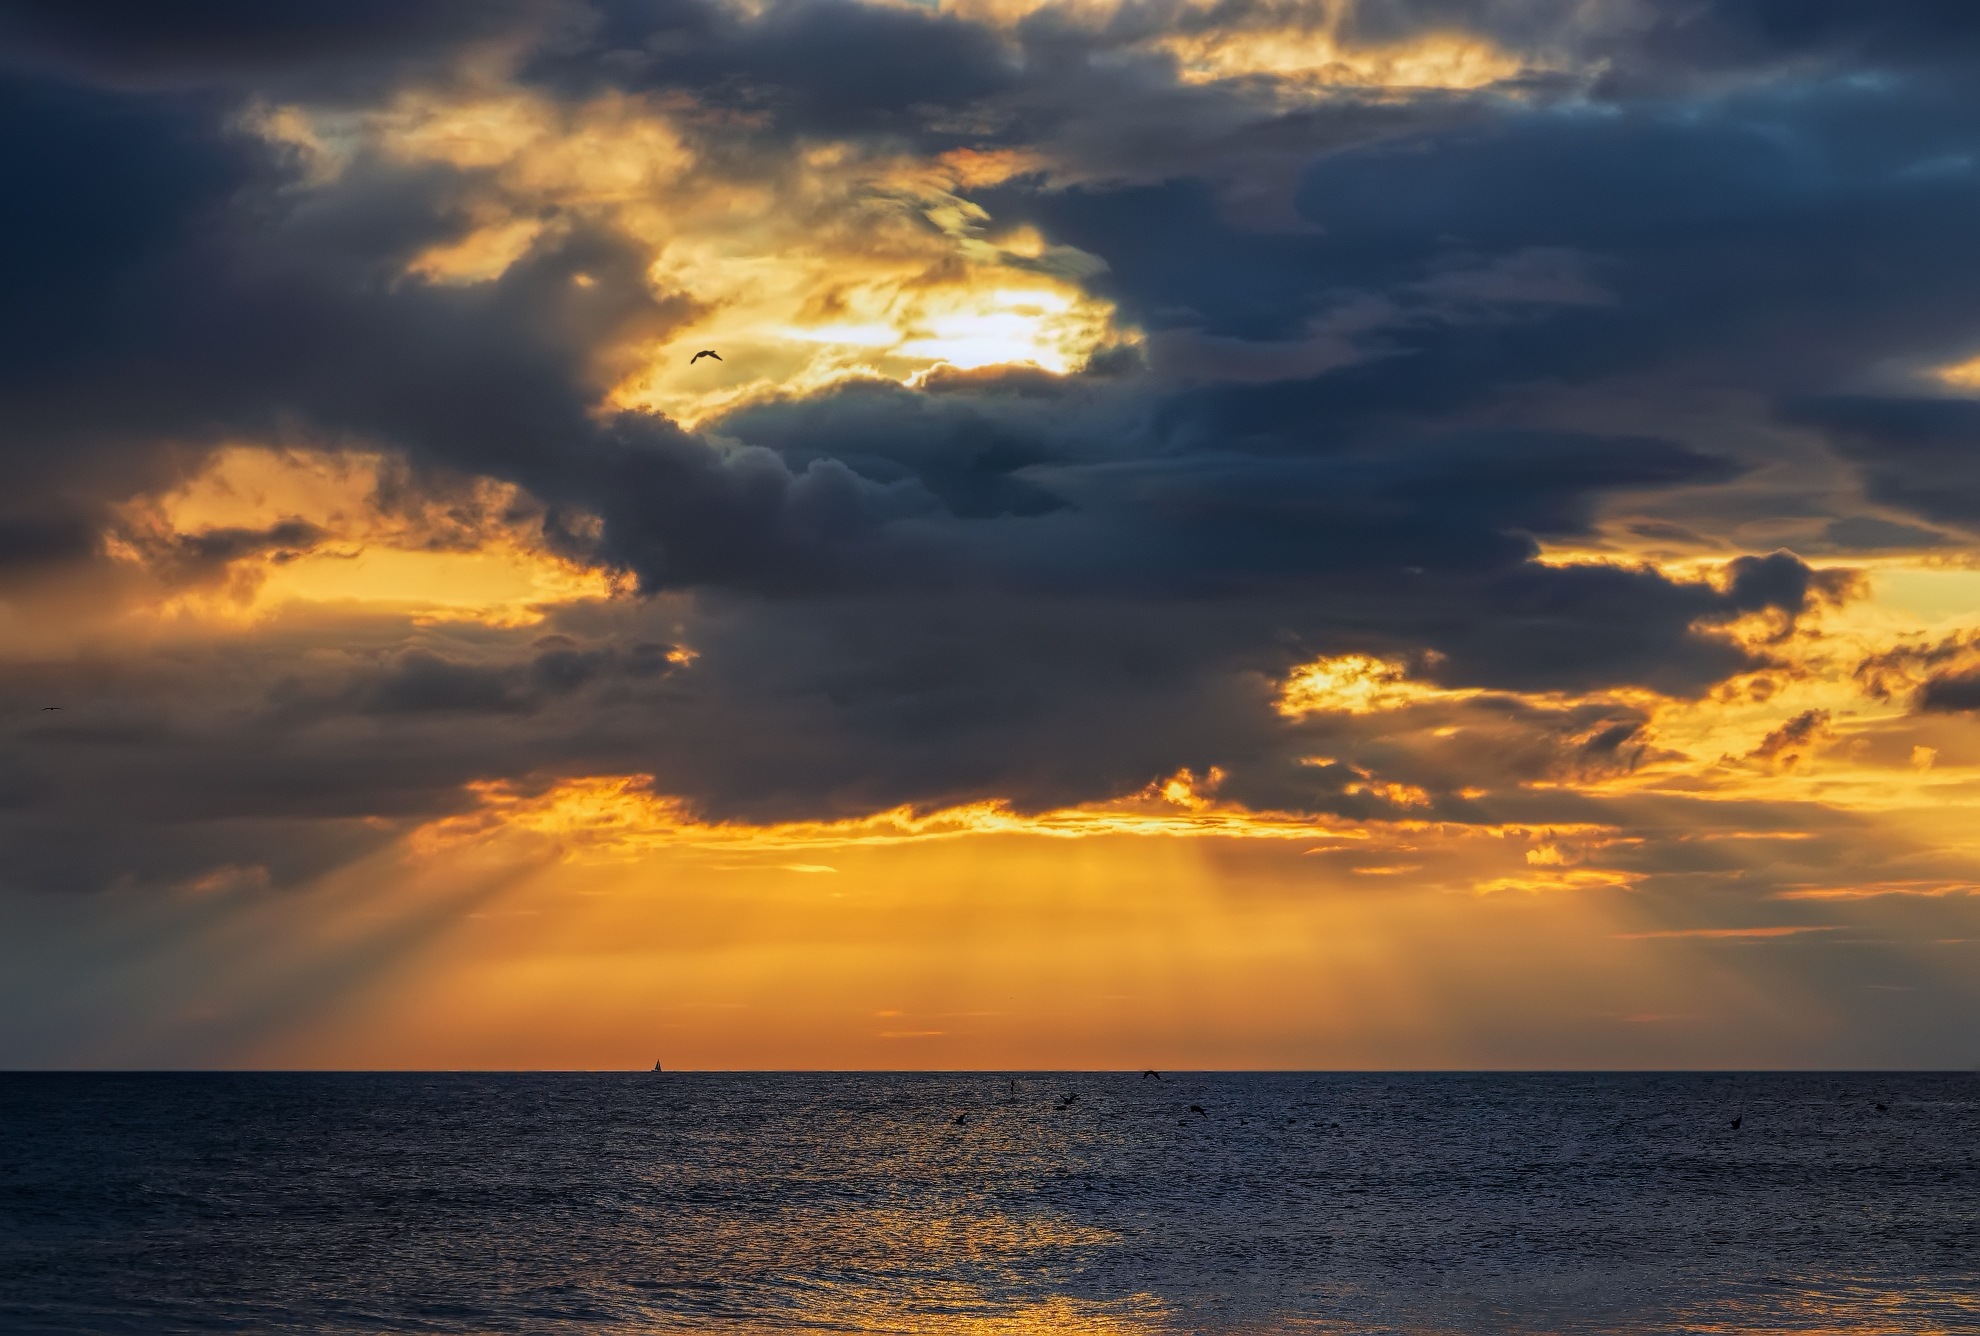
lights, sun, sky, horizon, cloud, sea, sunset, nature, ocean, afterglow, sunrise, evening, daytime, morning, dusk, calm, sound, atmosphere, cumulus, sunlight, water, beach, tropics, wind wave, coast, dawn, wave, shore, vacation, caribbean, reflection, tree, landscape, meteorological phenomenon, coastal and oceanic landforms, red sky at morning, bay